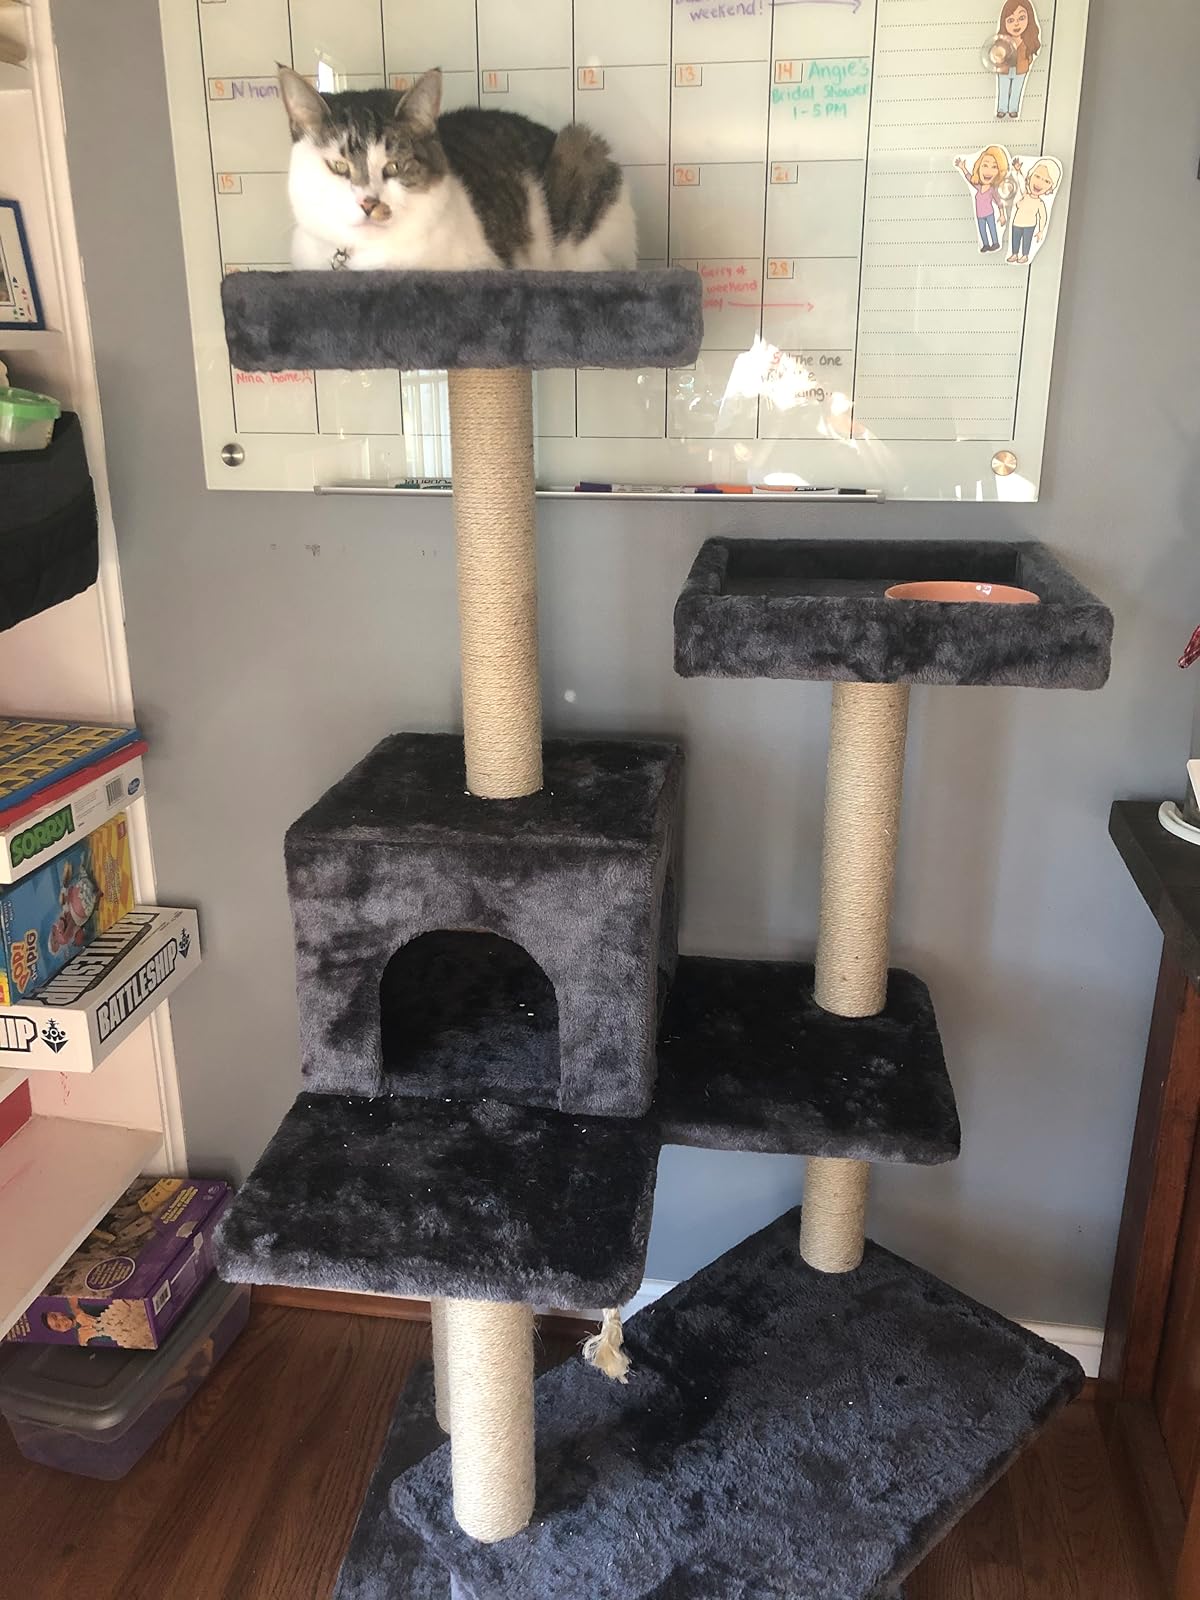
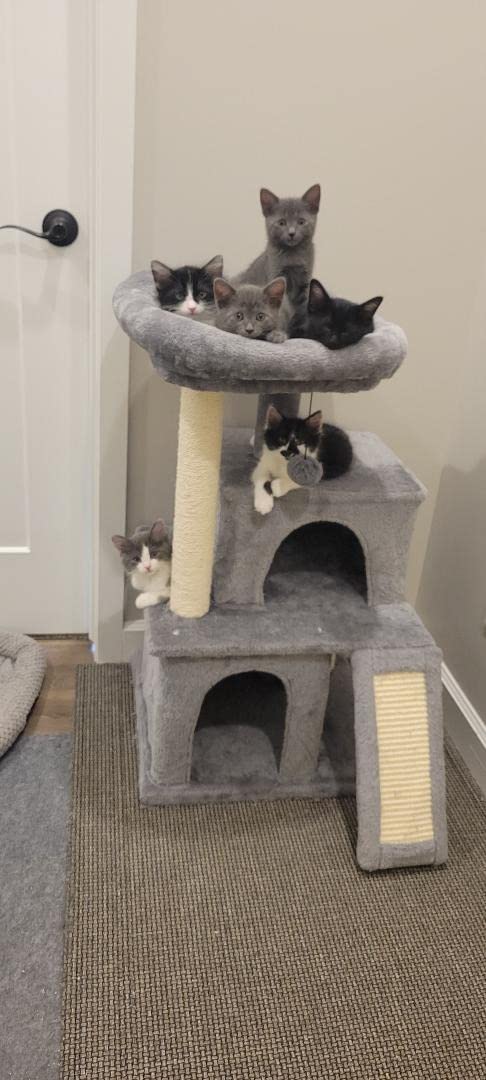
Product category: items_cat tree
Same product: no